Cable-stayed bridge

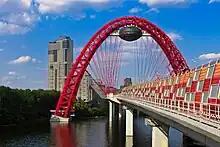
Zhivopisny Bridge in Moscow is a multiple-span design.

Cable-stayed bridges with more than three spans involve significantly more challenging designs than do two-span or three-span structures.